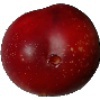
Label: Nectarine 1